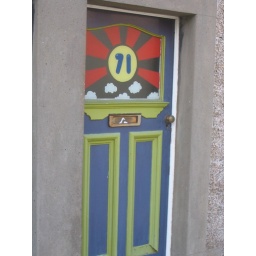
The door at 71 something street in Hadfield, Derbyshire, which they used for the door of Les McQueen in The League of Gentlemen.